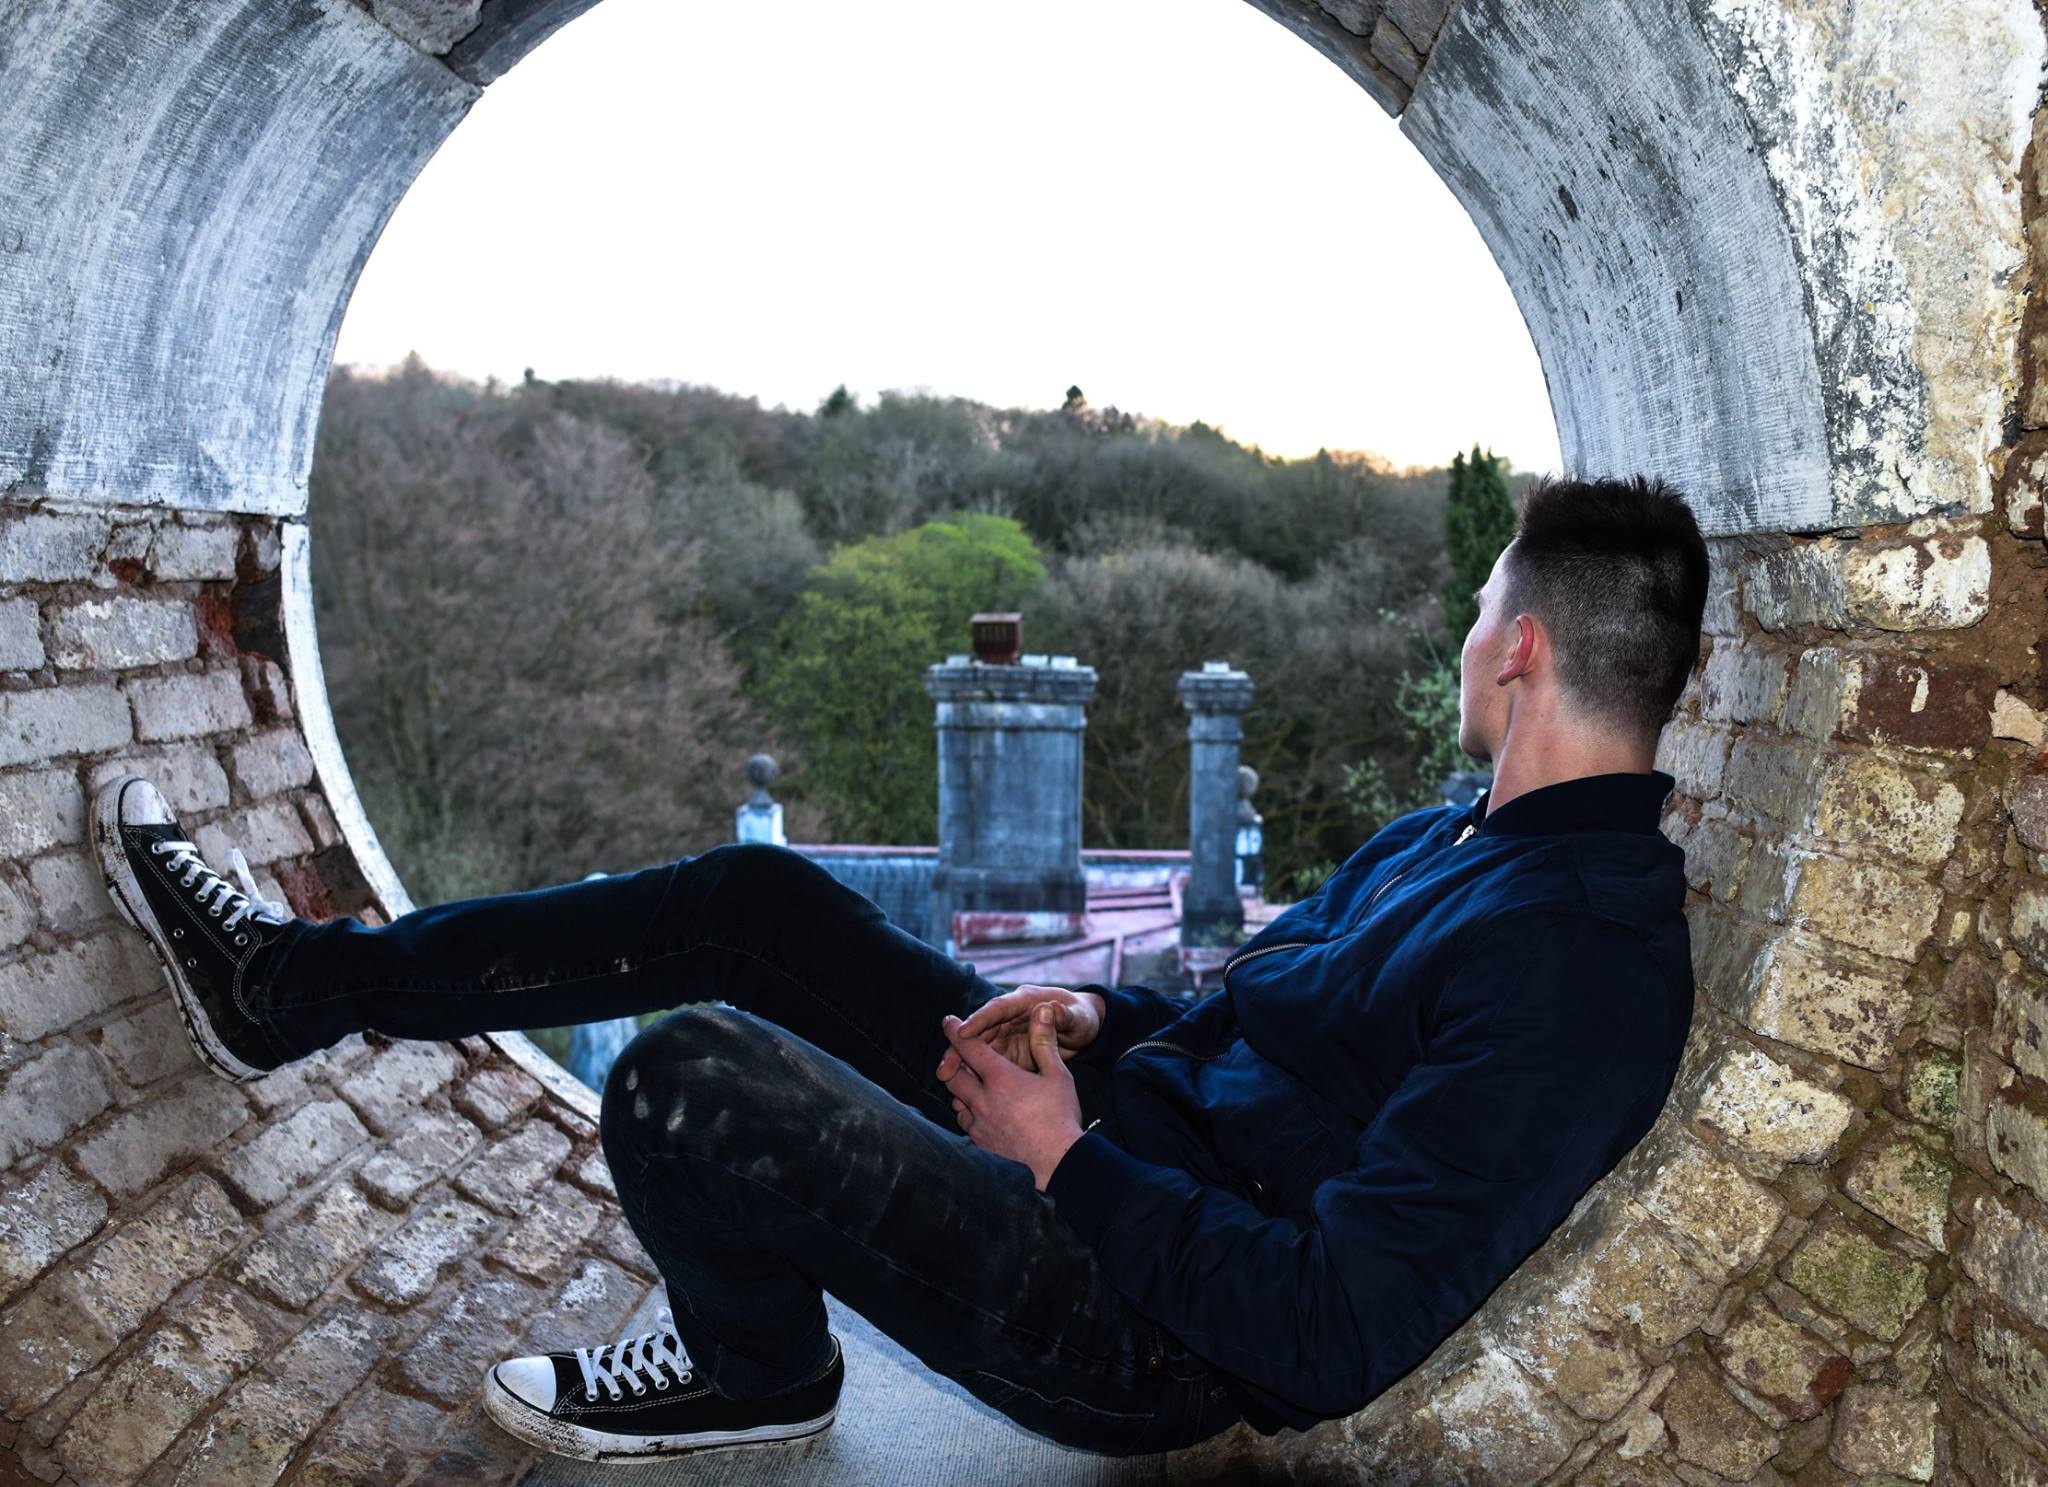
shoe, photography, boy, view, building, wall, thinking, arch, young, castle, clothing, future, infrastructure, photograph, image, leave, adult, her, all stars, tienier, specially